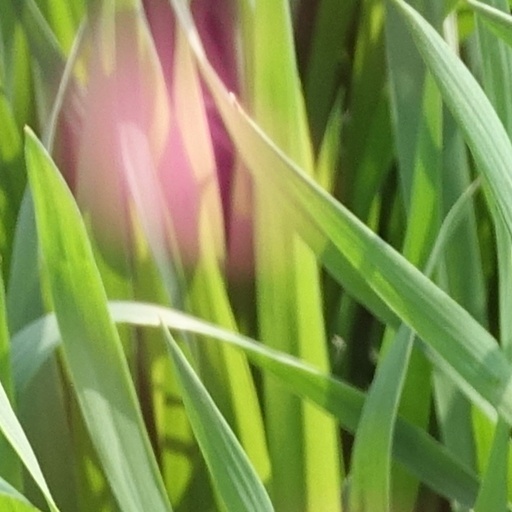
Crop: wheat